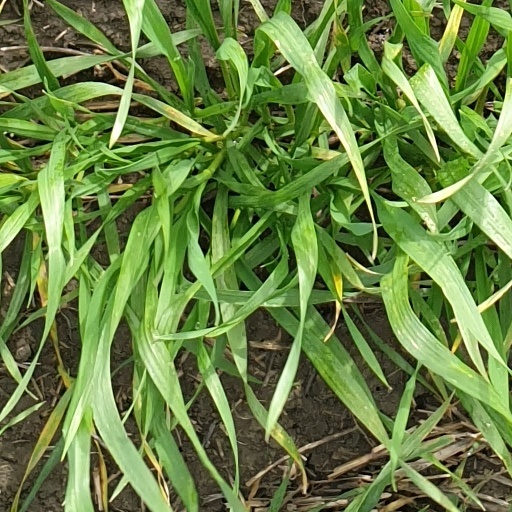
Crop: wheat